Memorandum of Understanding concerning Conservation Measures for Marine Turtles of the Atlantic Coast of Africa

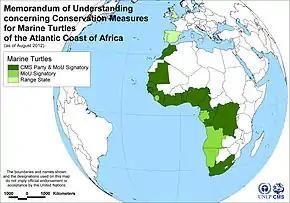
Map of Signatories to the Marine Turtles of the Atlantic Coast of Africa MoU, as of 15 August 2012

Marine turtles are thought to be numerous along much of the Atlantic Coast of Africa. The area includes nesting sites, feeding areas and migration corridors of importance to six species of marine turtles. To protect these species an Article IV agreement was concluded and came into effect on 1 July 1999.